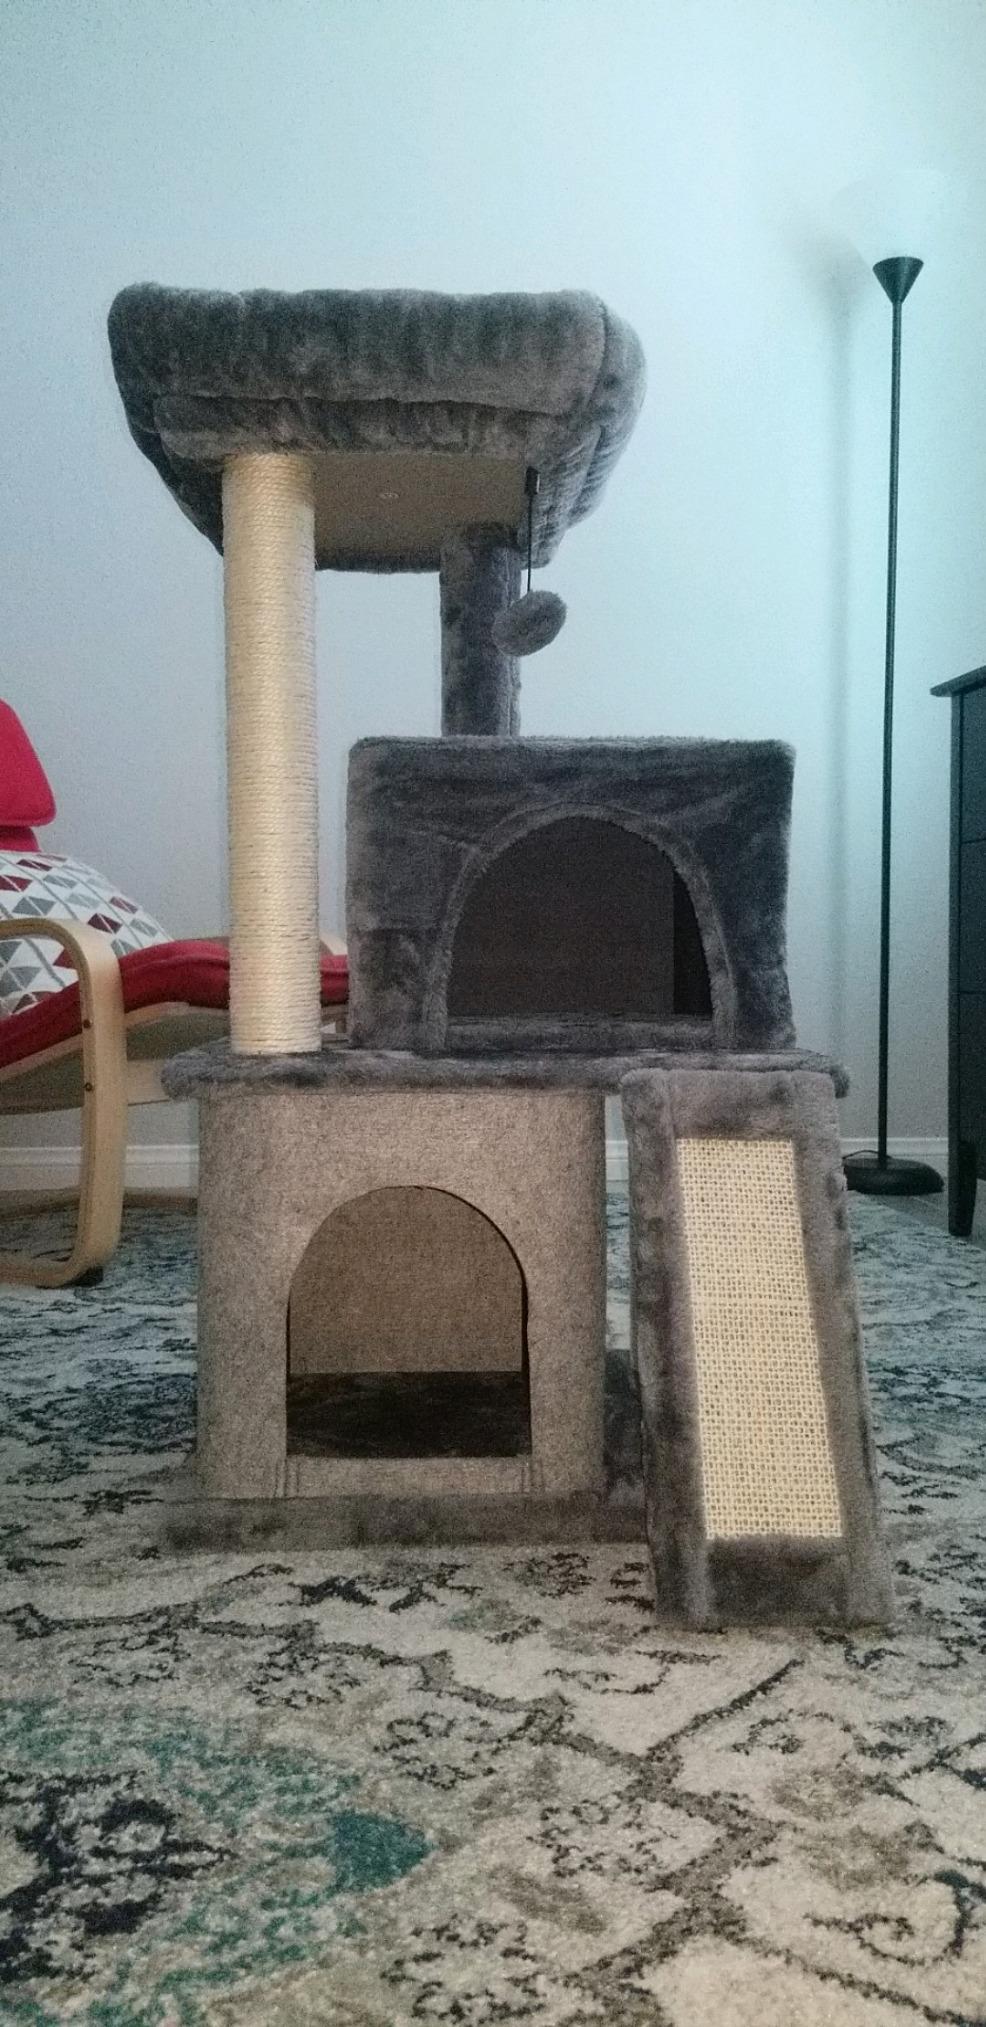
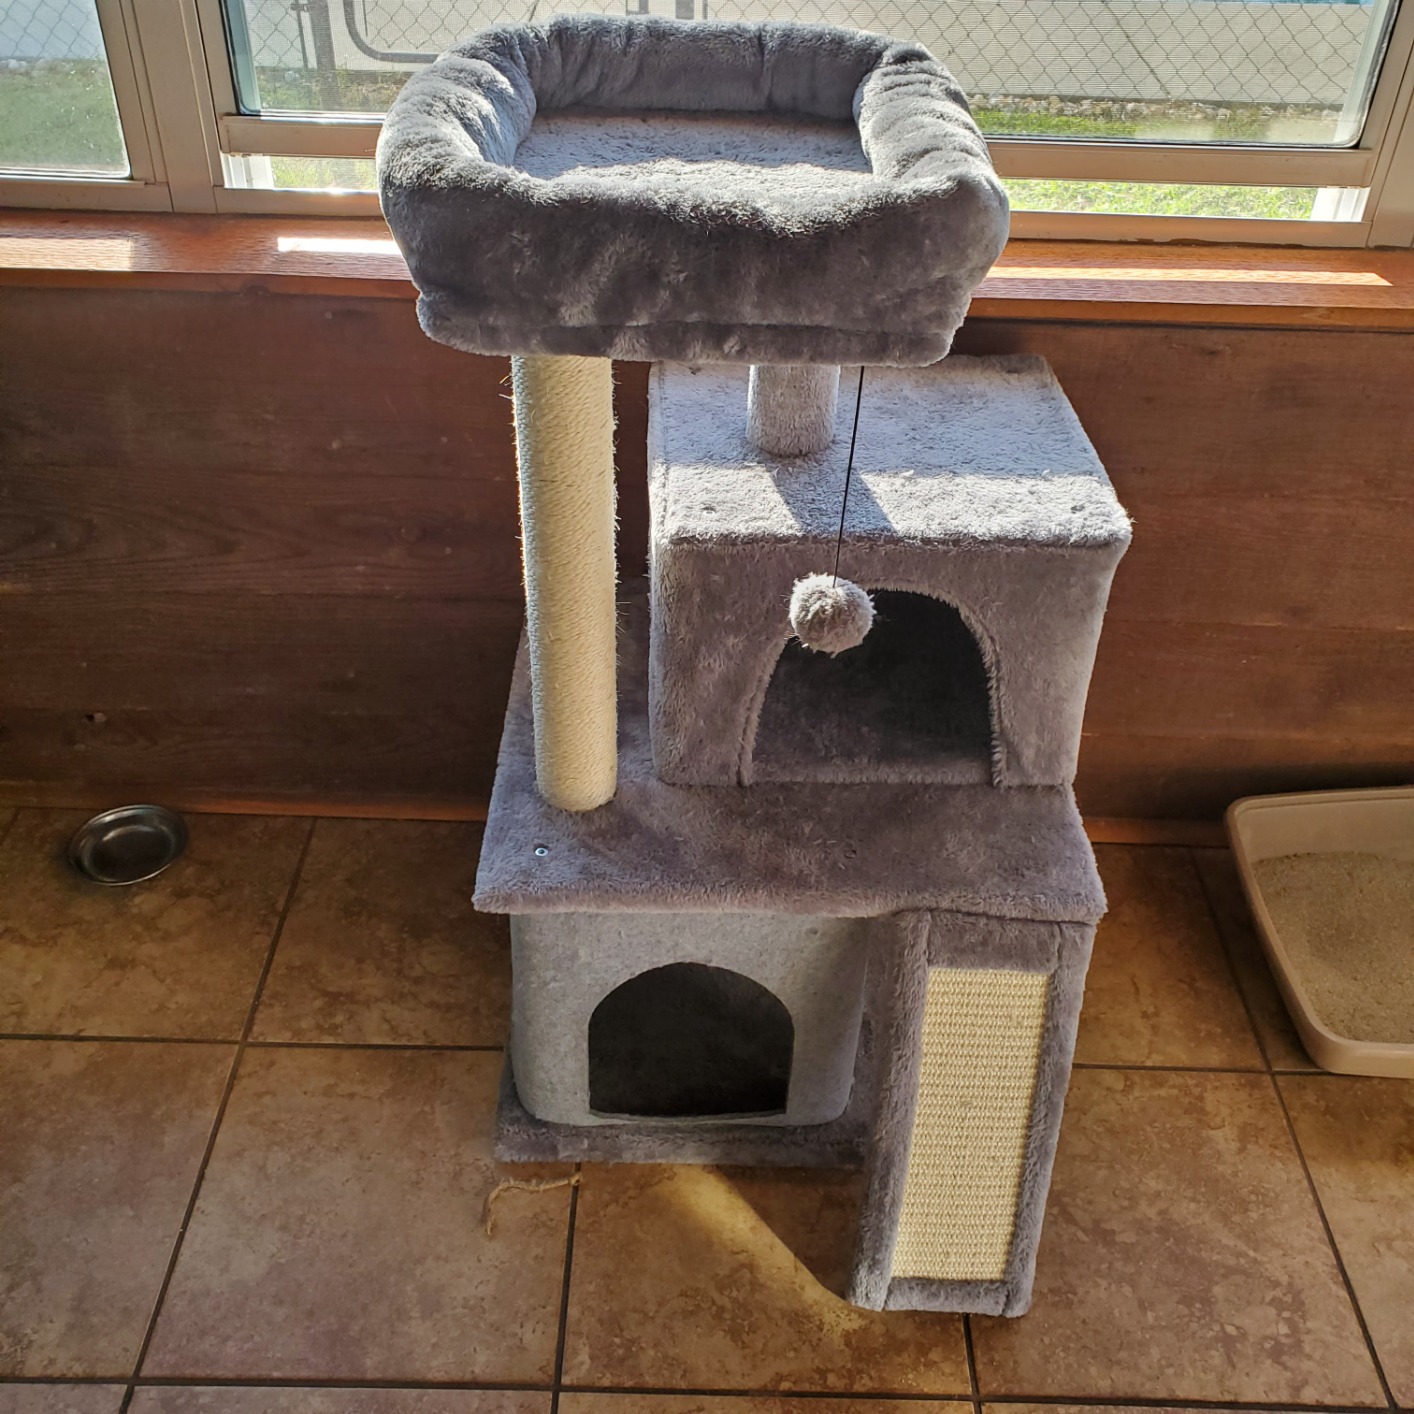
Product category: items_cat tree
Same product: yes